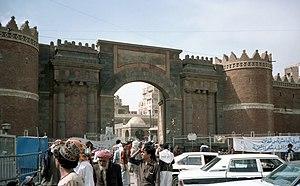
Porte Bab al Yemen, Sana'a, Yémen
Une porte de ville fait partie des fortifications d'une ville. C'était jusqu'à l'Époque moderne le seul moyen de franchir les remparts entourant la ville. Les tours et les portes avaient pour fonction de protéger le cœur de la ville contre des attaques ennemies.